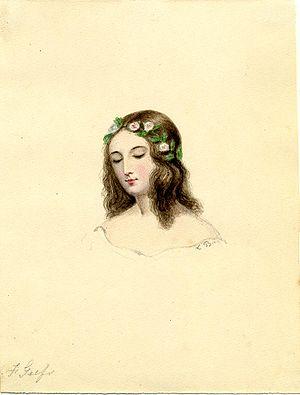
Fanny Geefs née Fanny Corr à Bruxelles en 1807 et morte à Schaerbeek le 23 janvier est une femme peintre de portraits, de scènes de genre et de sujets historiques. Elle est l'épouse du grand statuaire Guillaume Geefs.
La famille Corr est une famille d'origine irlandaise établie à Bruxelles au XIXᵉ siècle.